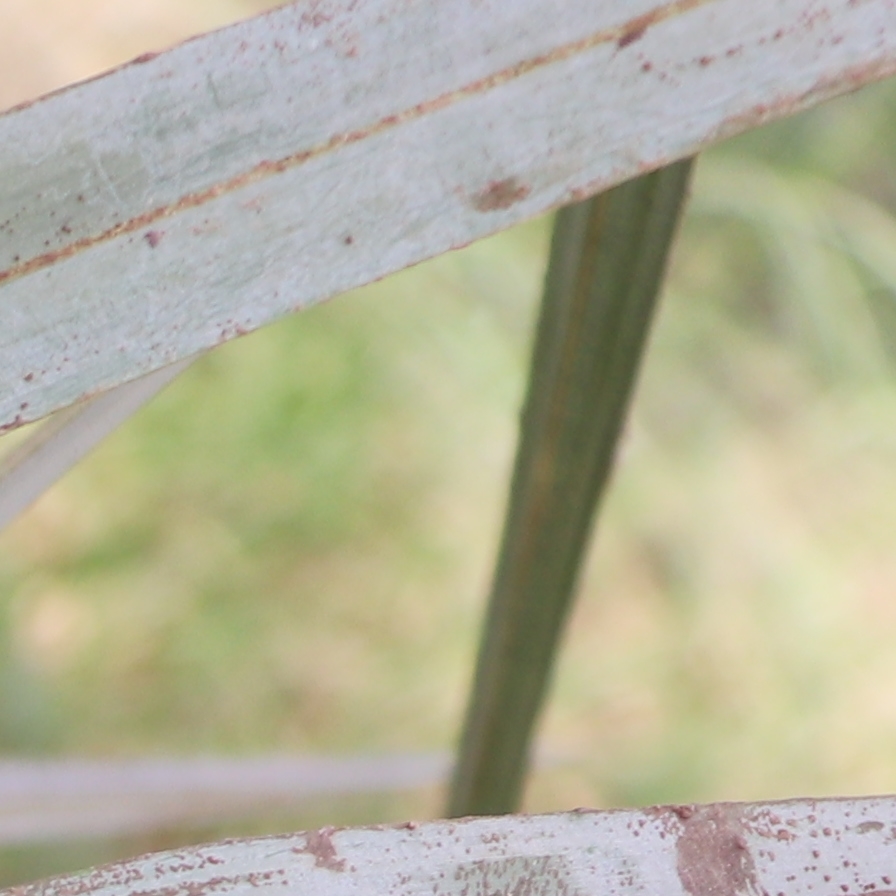
Label: Honey